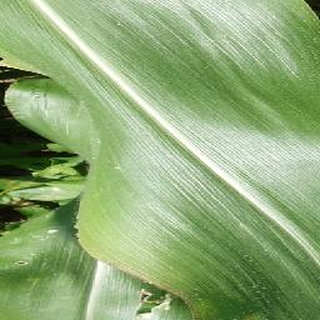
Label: healthy_corn